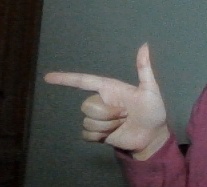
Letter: yaa